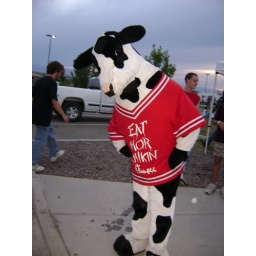
He was walking around at Heaven Fest giving out hugs. I thought of you girl and how you miss Chick-a-fila